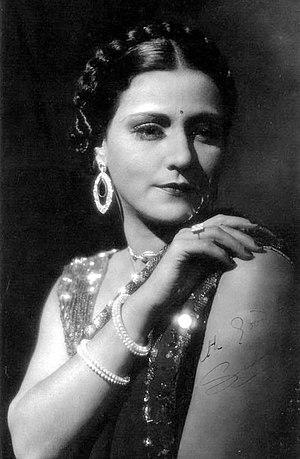
Sulochana, de son vrai nom Ruby Myers, parfois orthographié Ruby Mayer, Ruby Mayers ou Ruby Meyers, est une actrice indienne née en 1907 et décédée en 1983. Au sommet de sa carrière, entre 1925 et 1935, elle est la première femme fatale des écrans indiens. Moderne et exotique, on l'a surnommée la « Greta Garbo indienne ».